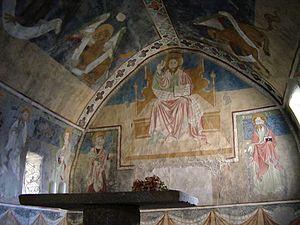
L'église Saint Peyre de Stroppo est située dans la province de Coni au Piémont
L'église San Peyre de Stroppo est un édifice religieux dédié aux saints Pierre et Paul, situé à Stroppo, une commune de la province de Coni dans le Piémont.